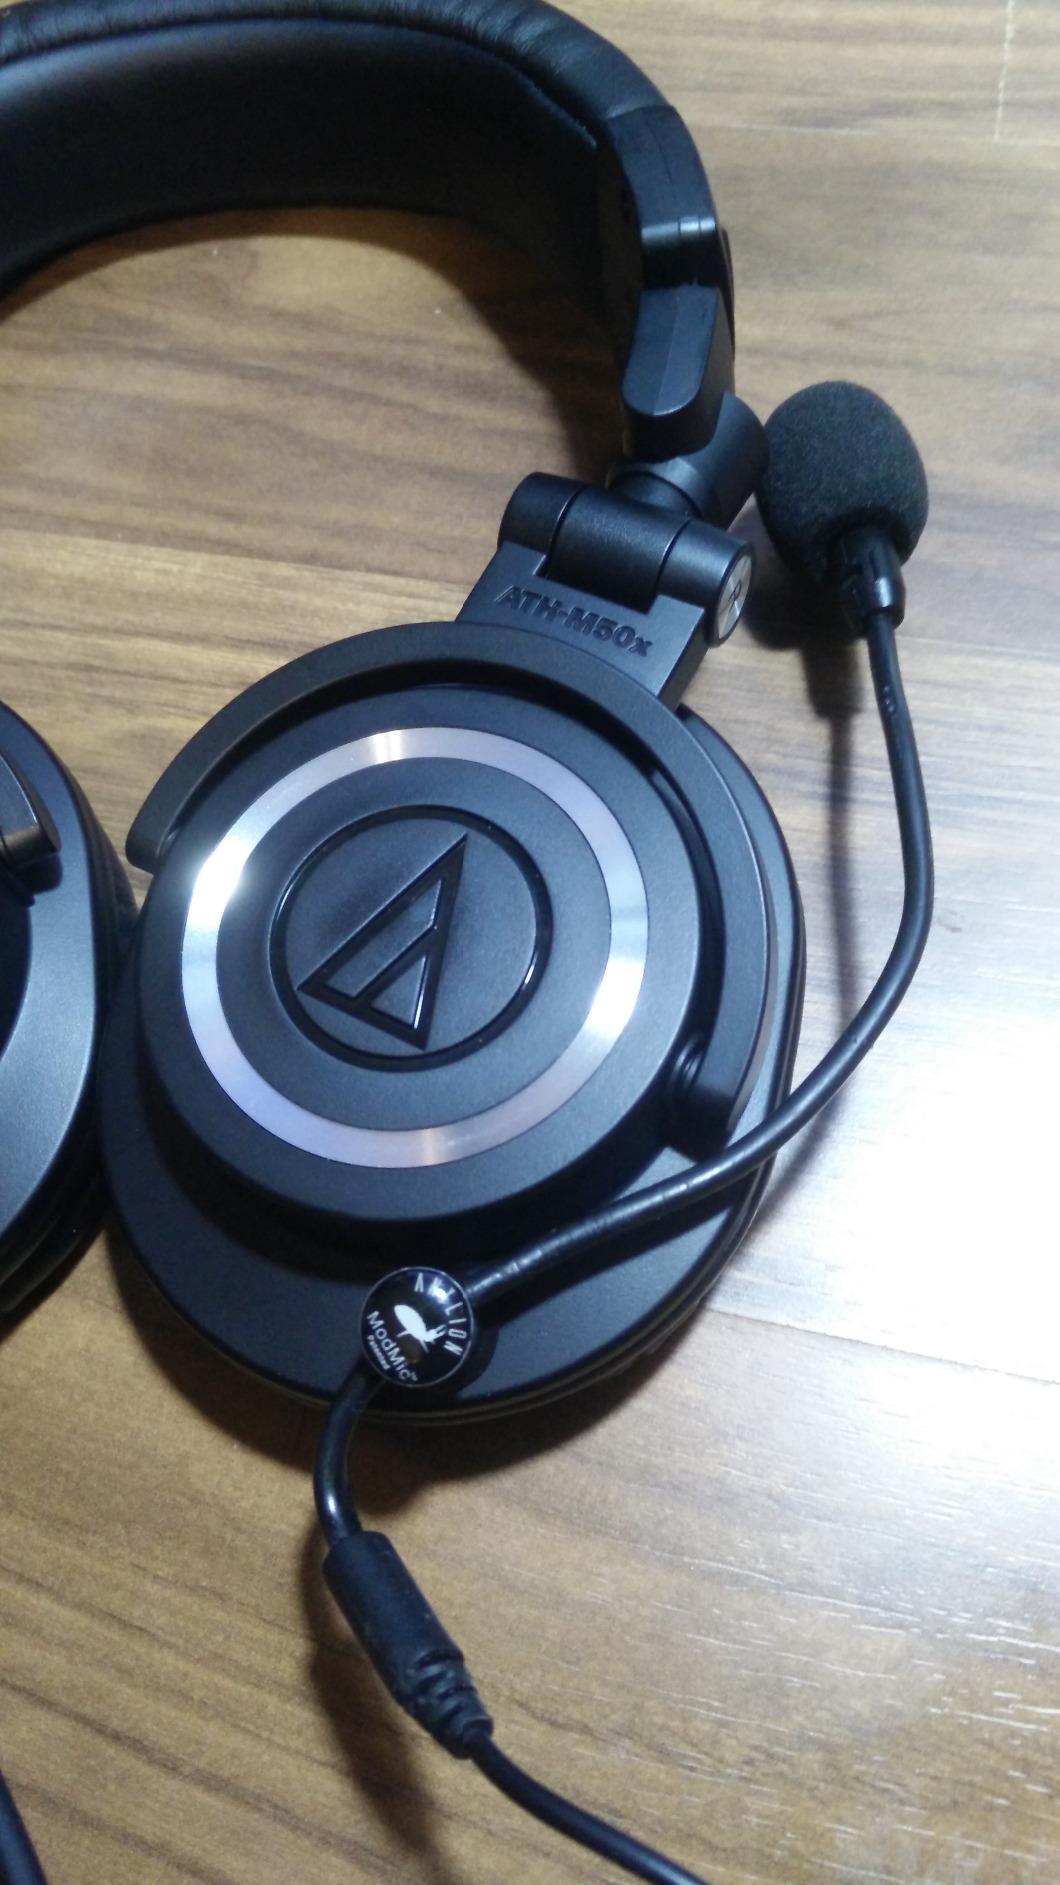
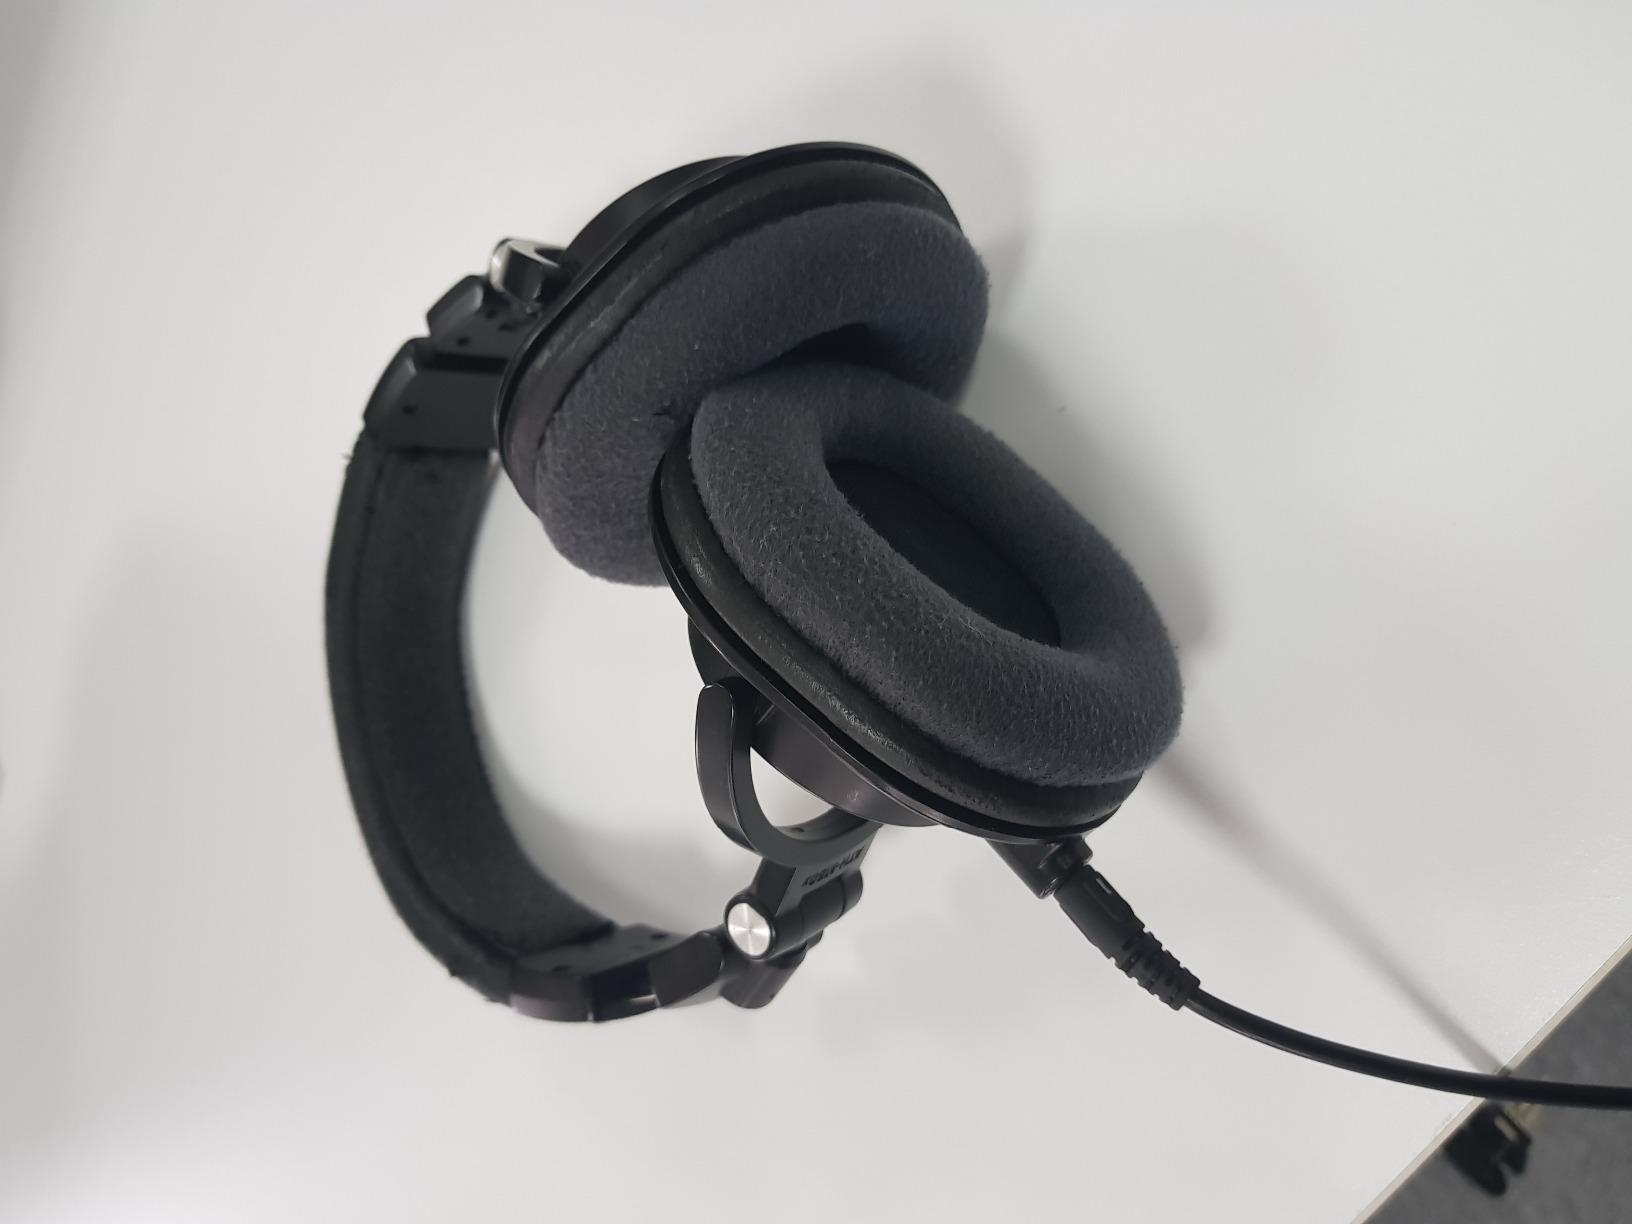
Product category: headphones
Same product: yes